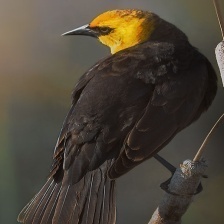
Species: YELLOW HEADED BLACKBIRD
Scientific name: XANTHOCEPHALUS